Describe the emotion expressed in this image:  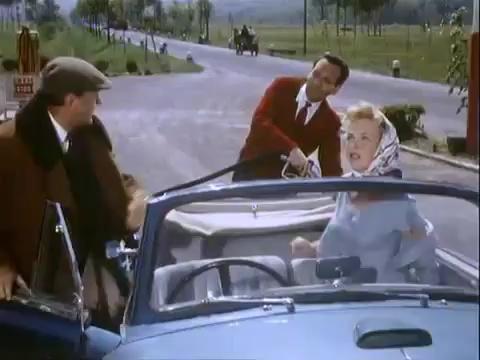
This person displays Pain, valence and arousal with low intensity.